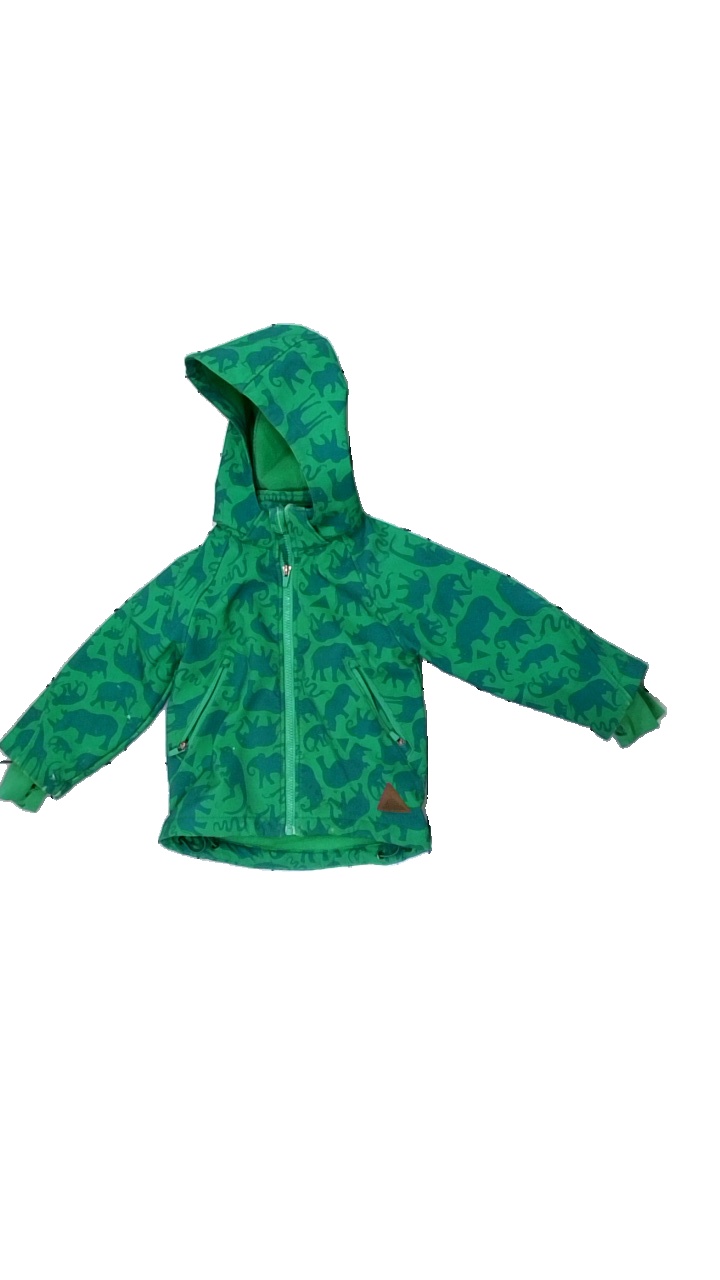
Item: Jacket (Children)
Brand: H&m
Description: damaged fabric
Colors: Green
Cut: Regular
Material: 75% Polyester 25% acryl
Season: All
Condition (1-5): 1
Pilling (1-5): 5
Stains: Major
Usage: Export
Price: <50